Ludwig Chodziesner

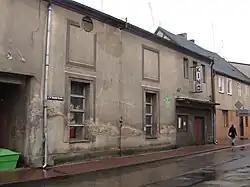
The former synagogue in Obrzycko, Poland, the birthplace of Ludwig Israel Chodziesner.

Ludwig Chodziesner (28 August 1861 – 13 February 1943) was a German criminal defense lawyer and father of German poet Gertrud Kolmar.